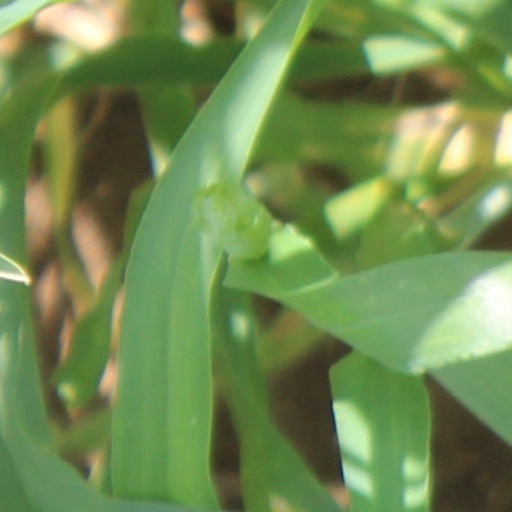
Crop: wheat